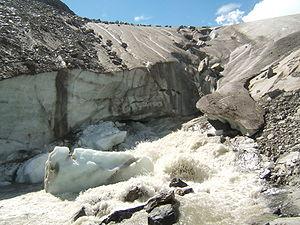
extrémité du glacier Schlatenkees (près de de:Innergschlöß et de de:Alte Prager Hütte), en Autriche. Une vue générale du glacier est diponible.